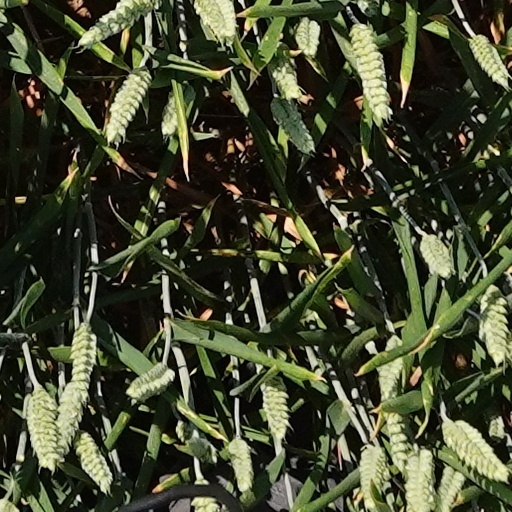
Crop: wheat